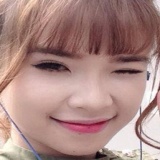
ca sĩ Khởi My